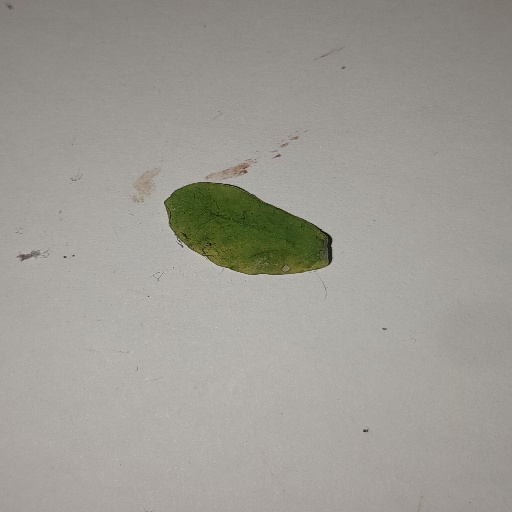
Species: Sojina
Leaf condition: Yellow Leaf